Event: Nepal Earthquake
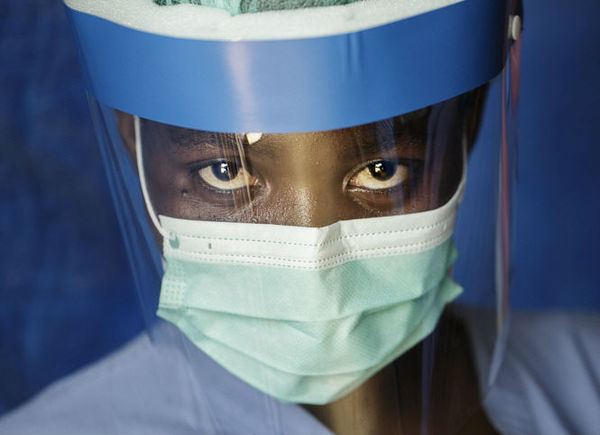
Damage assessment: no_damage